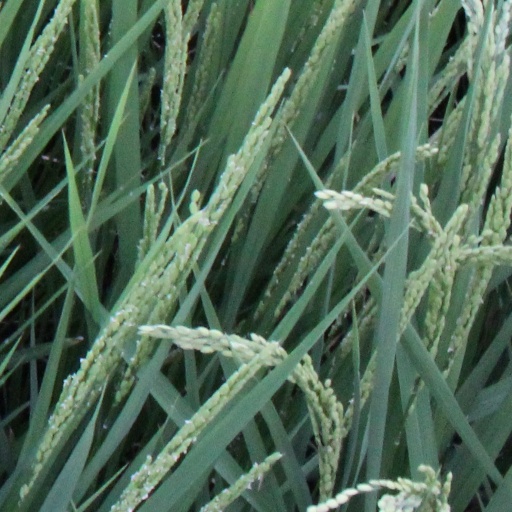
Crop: rice